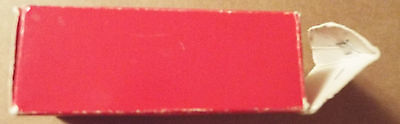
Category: stapler